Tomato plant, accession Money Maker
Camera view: bottom (45 deg); turntable rotation: 240 degrees
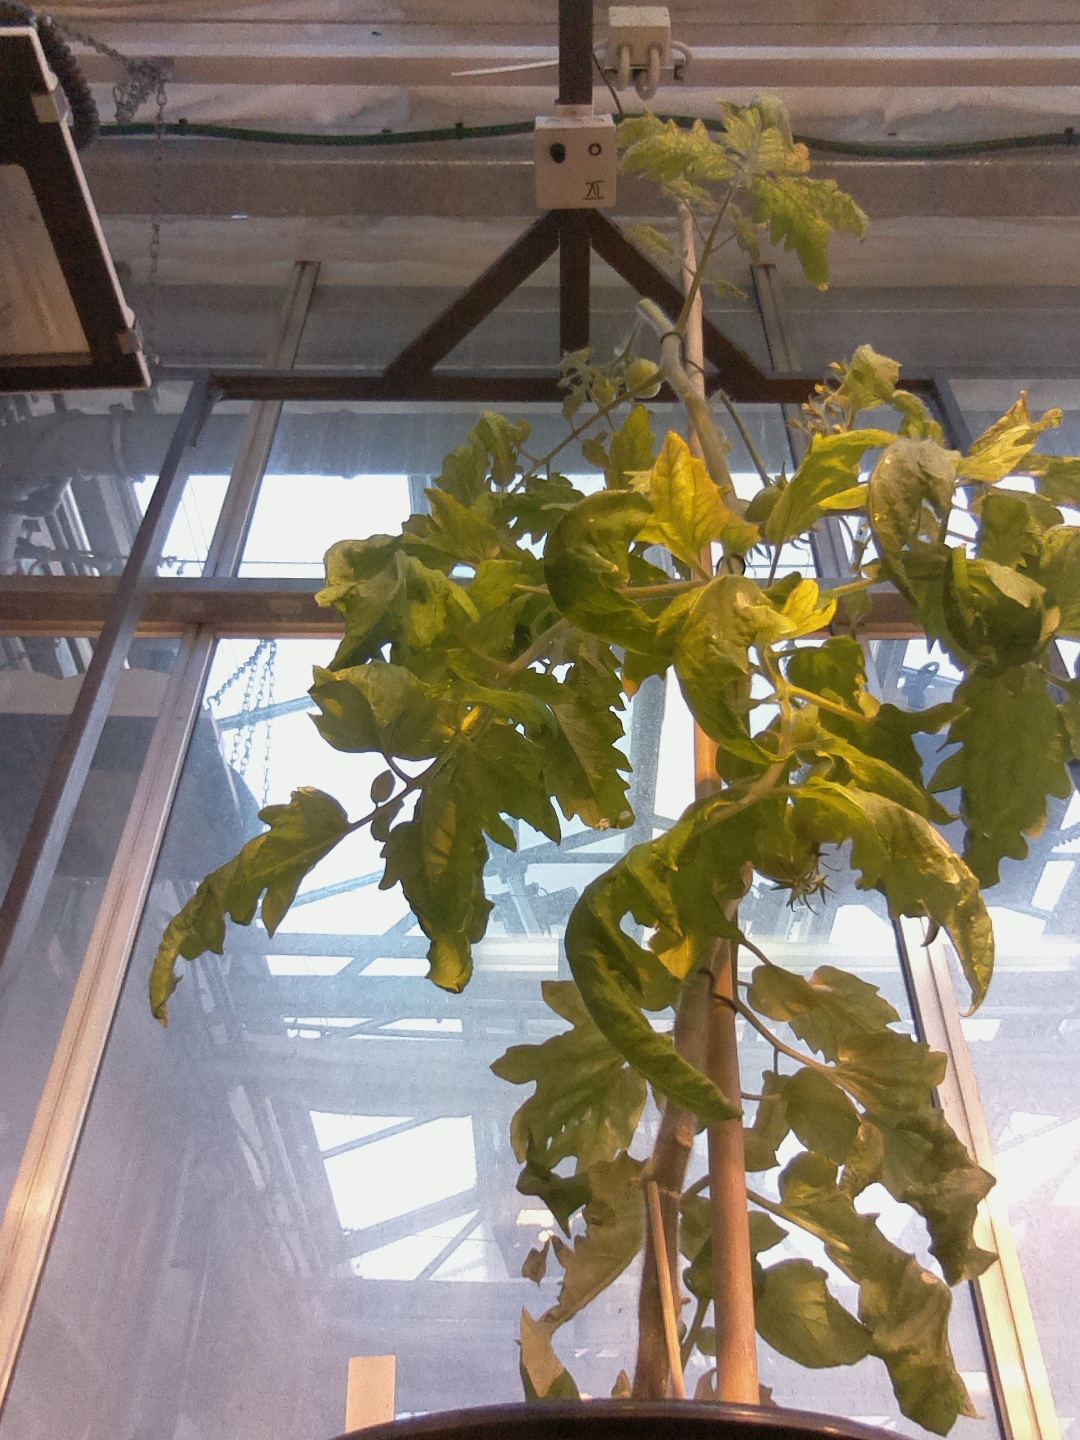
BBCH growth stage 79: 90% -100% of final fruit size